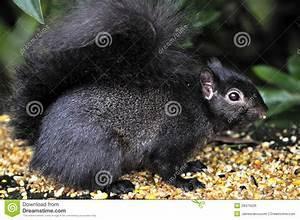
squirrel